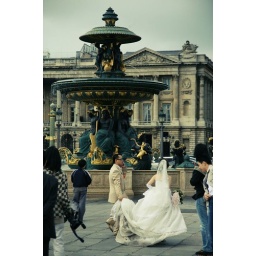
A Parisian bride in a dirty wedding dress